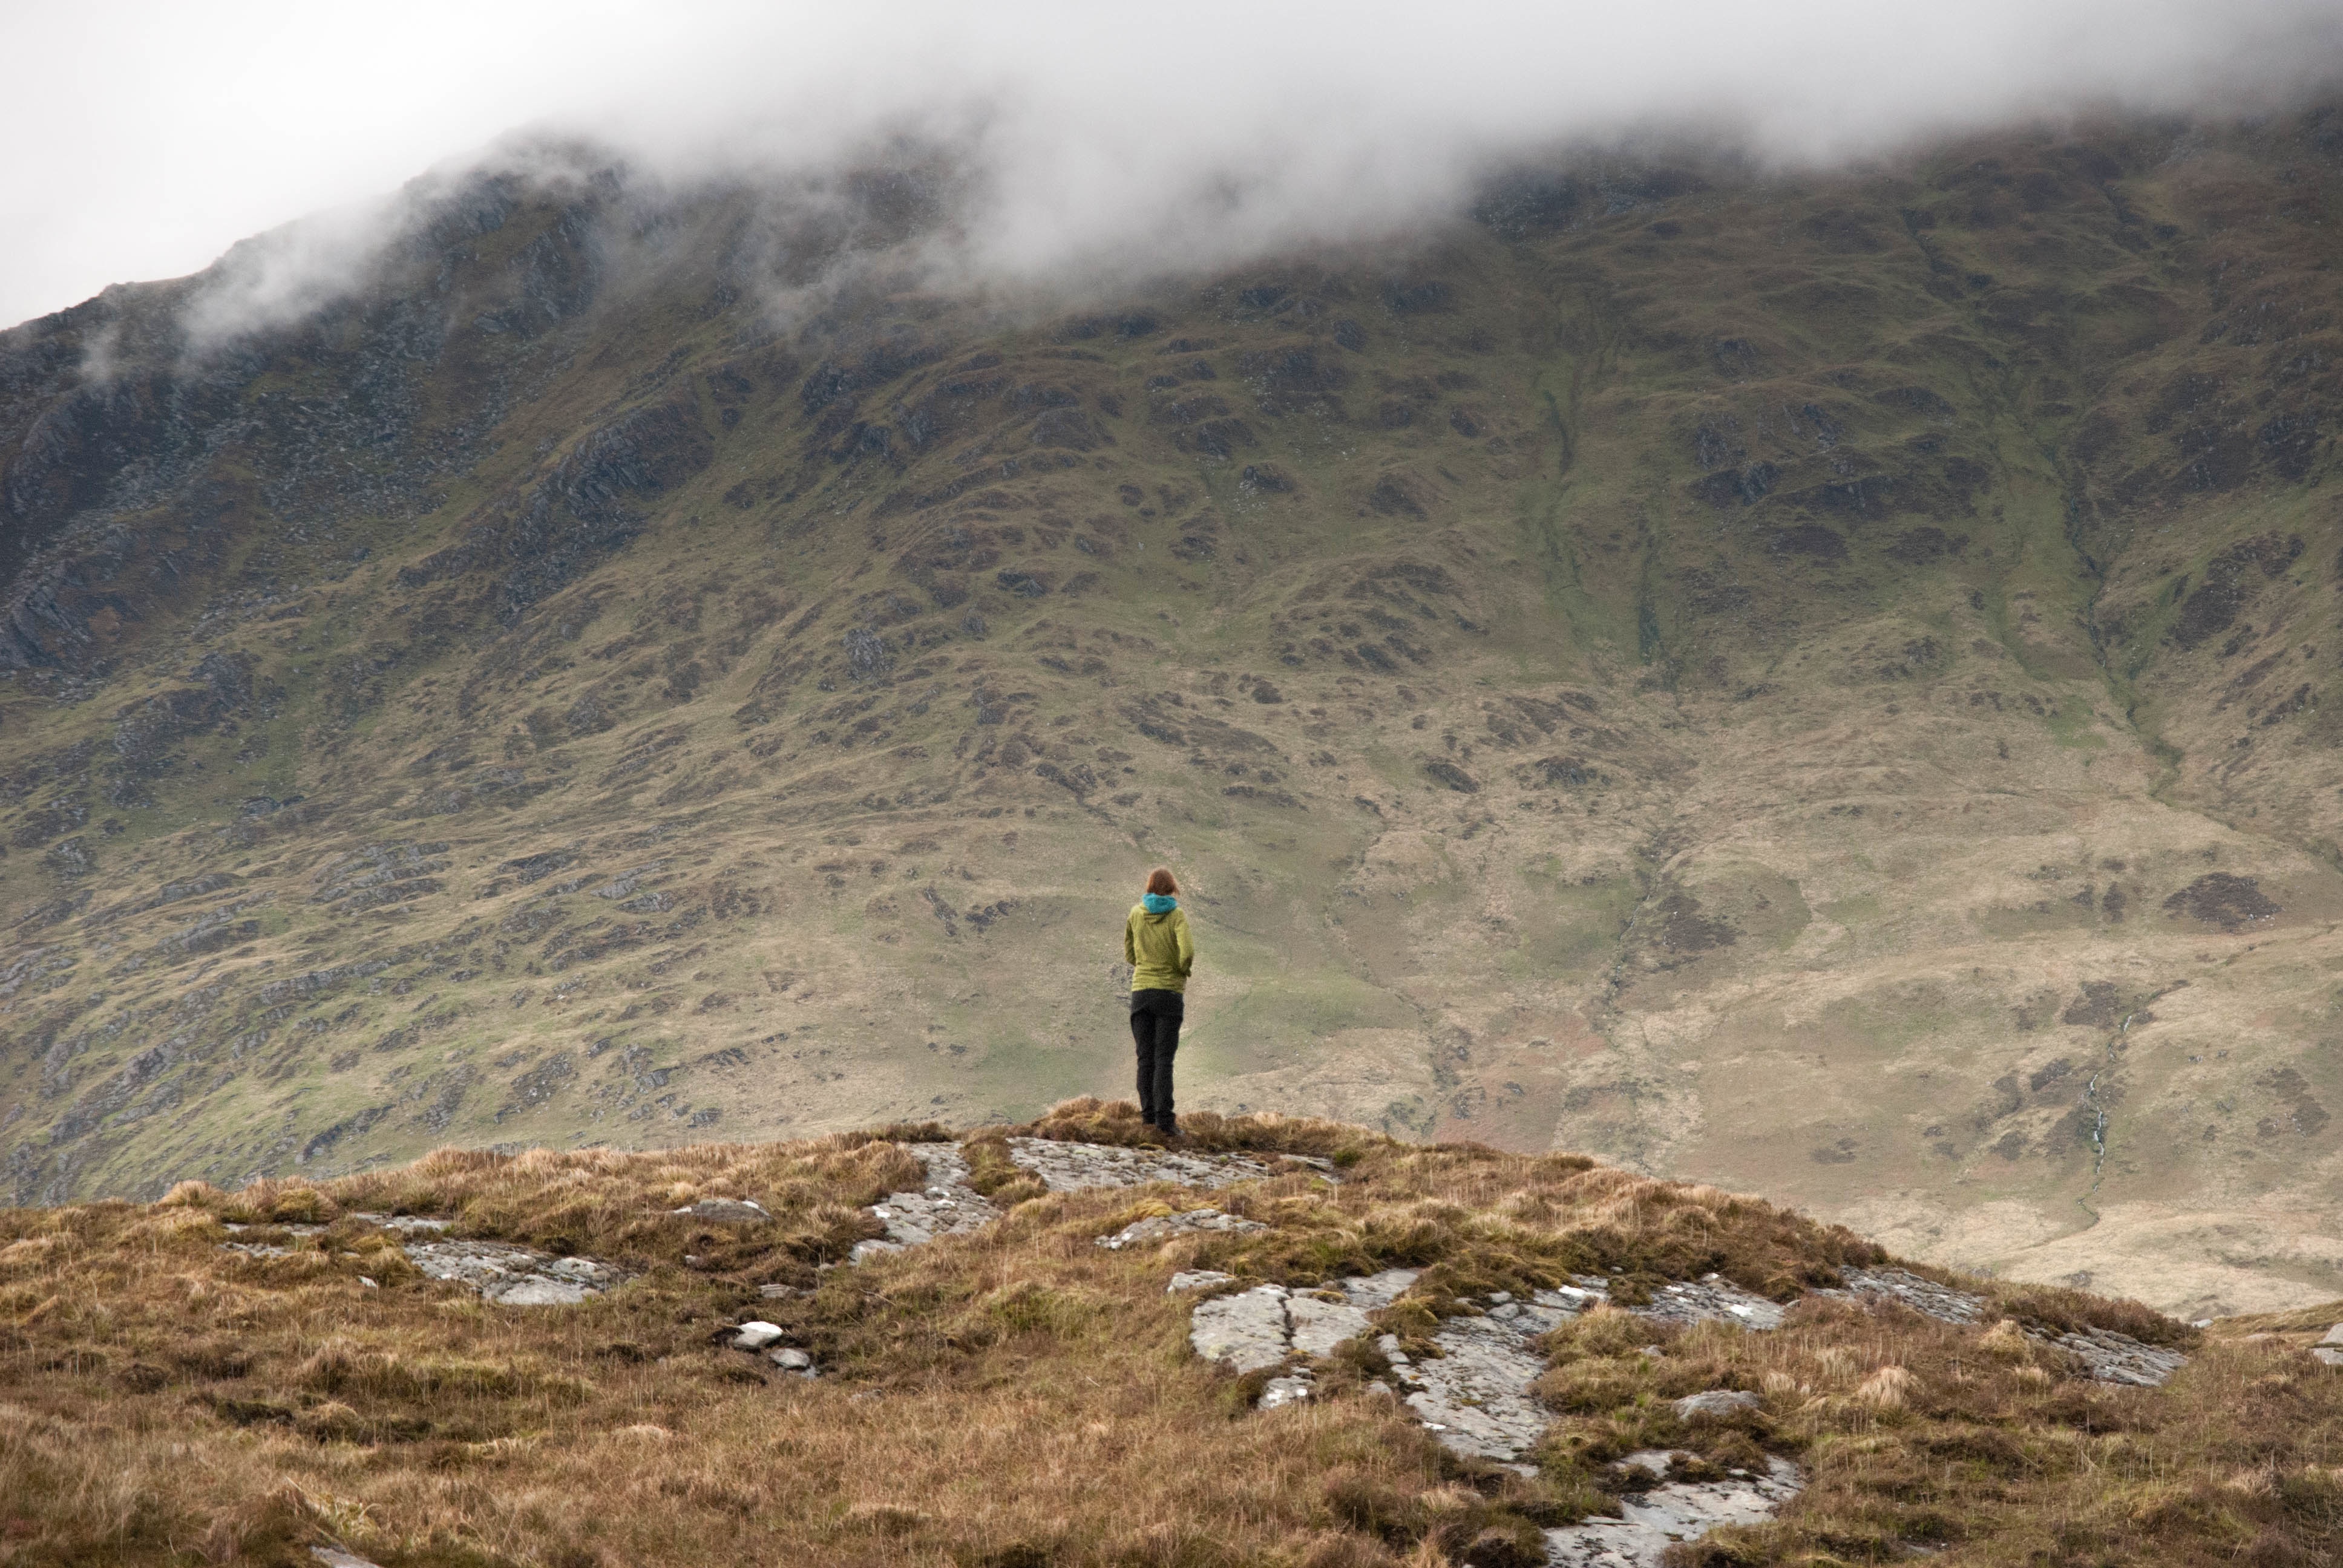
wilderness, walking, mountain, hill, adventure, mountain range, cliff, terrain, ridge, summit, geology, plateau, fell, atmospheric phenomenon, mountainous landforms, geological phenomenon